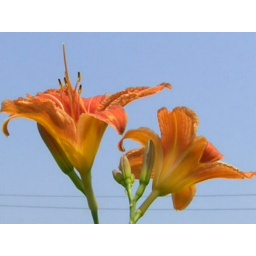
Two orange daylilies against the sky in my backyard